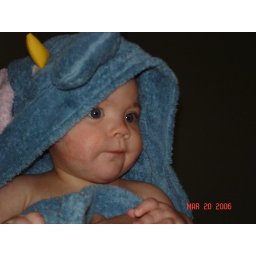
Allie in her elephant towel